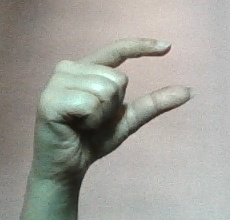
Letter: dal